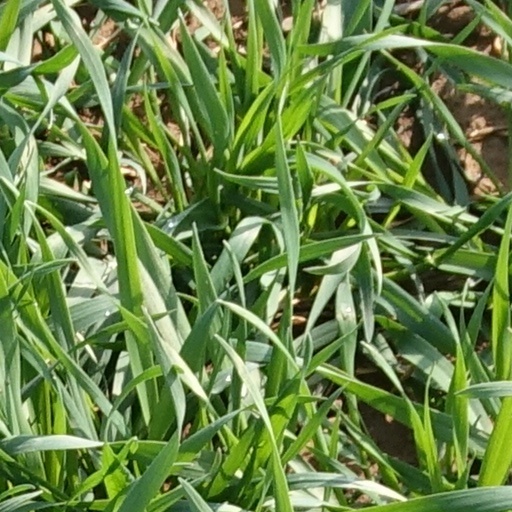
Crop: wheat